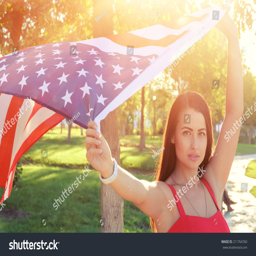
serious young woman holding flag flying by the wind